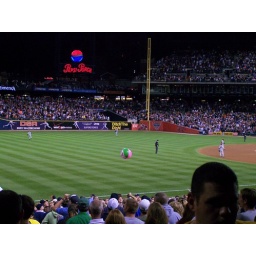
Someone dropped about 20 beach balls from the upper deck around the 6th inning.